Norwest metro station

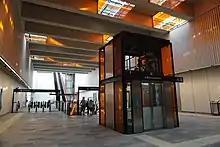
Concourse

The NSW Government announced a future railway line to Castle Hill as part of its "Action for Public Transport" strategy in 1998. A more specific but longer-term plan presented by Co-ordinator General of Rail Ron Christie three years later included a 'Mungerie Park Line', with a station at Norwest Business Park. In the years that followed, Norwest Station formed part of successive north-western rail proposals, including the Metropolitan Rail Expansion Plan in 2005 and a short-lived metro proposal in 2008.